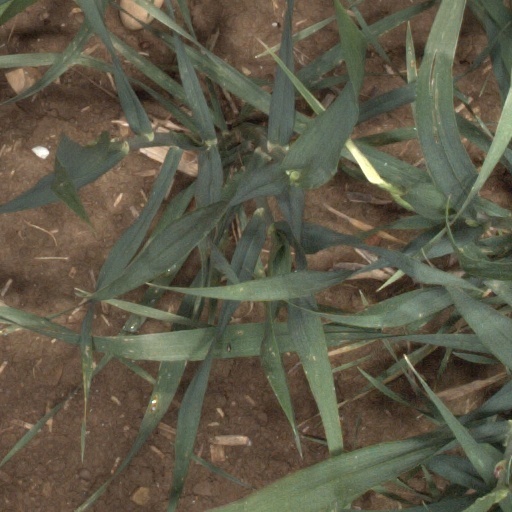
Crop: wheat